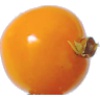
Label: physalis